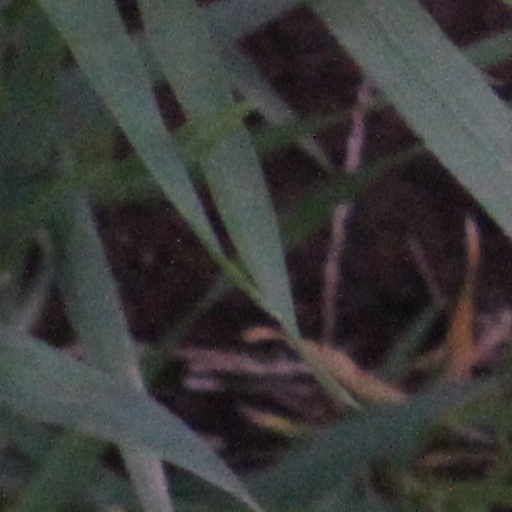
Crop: wheat